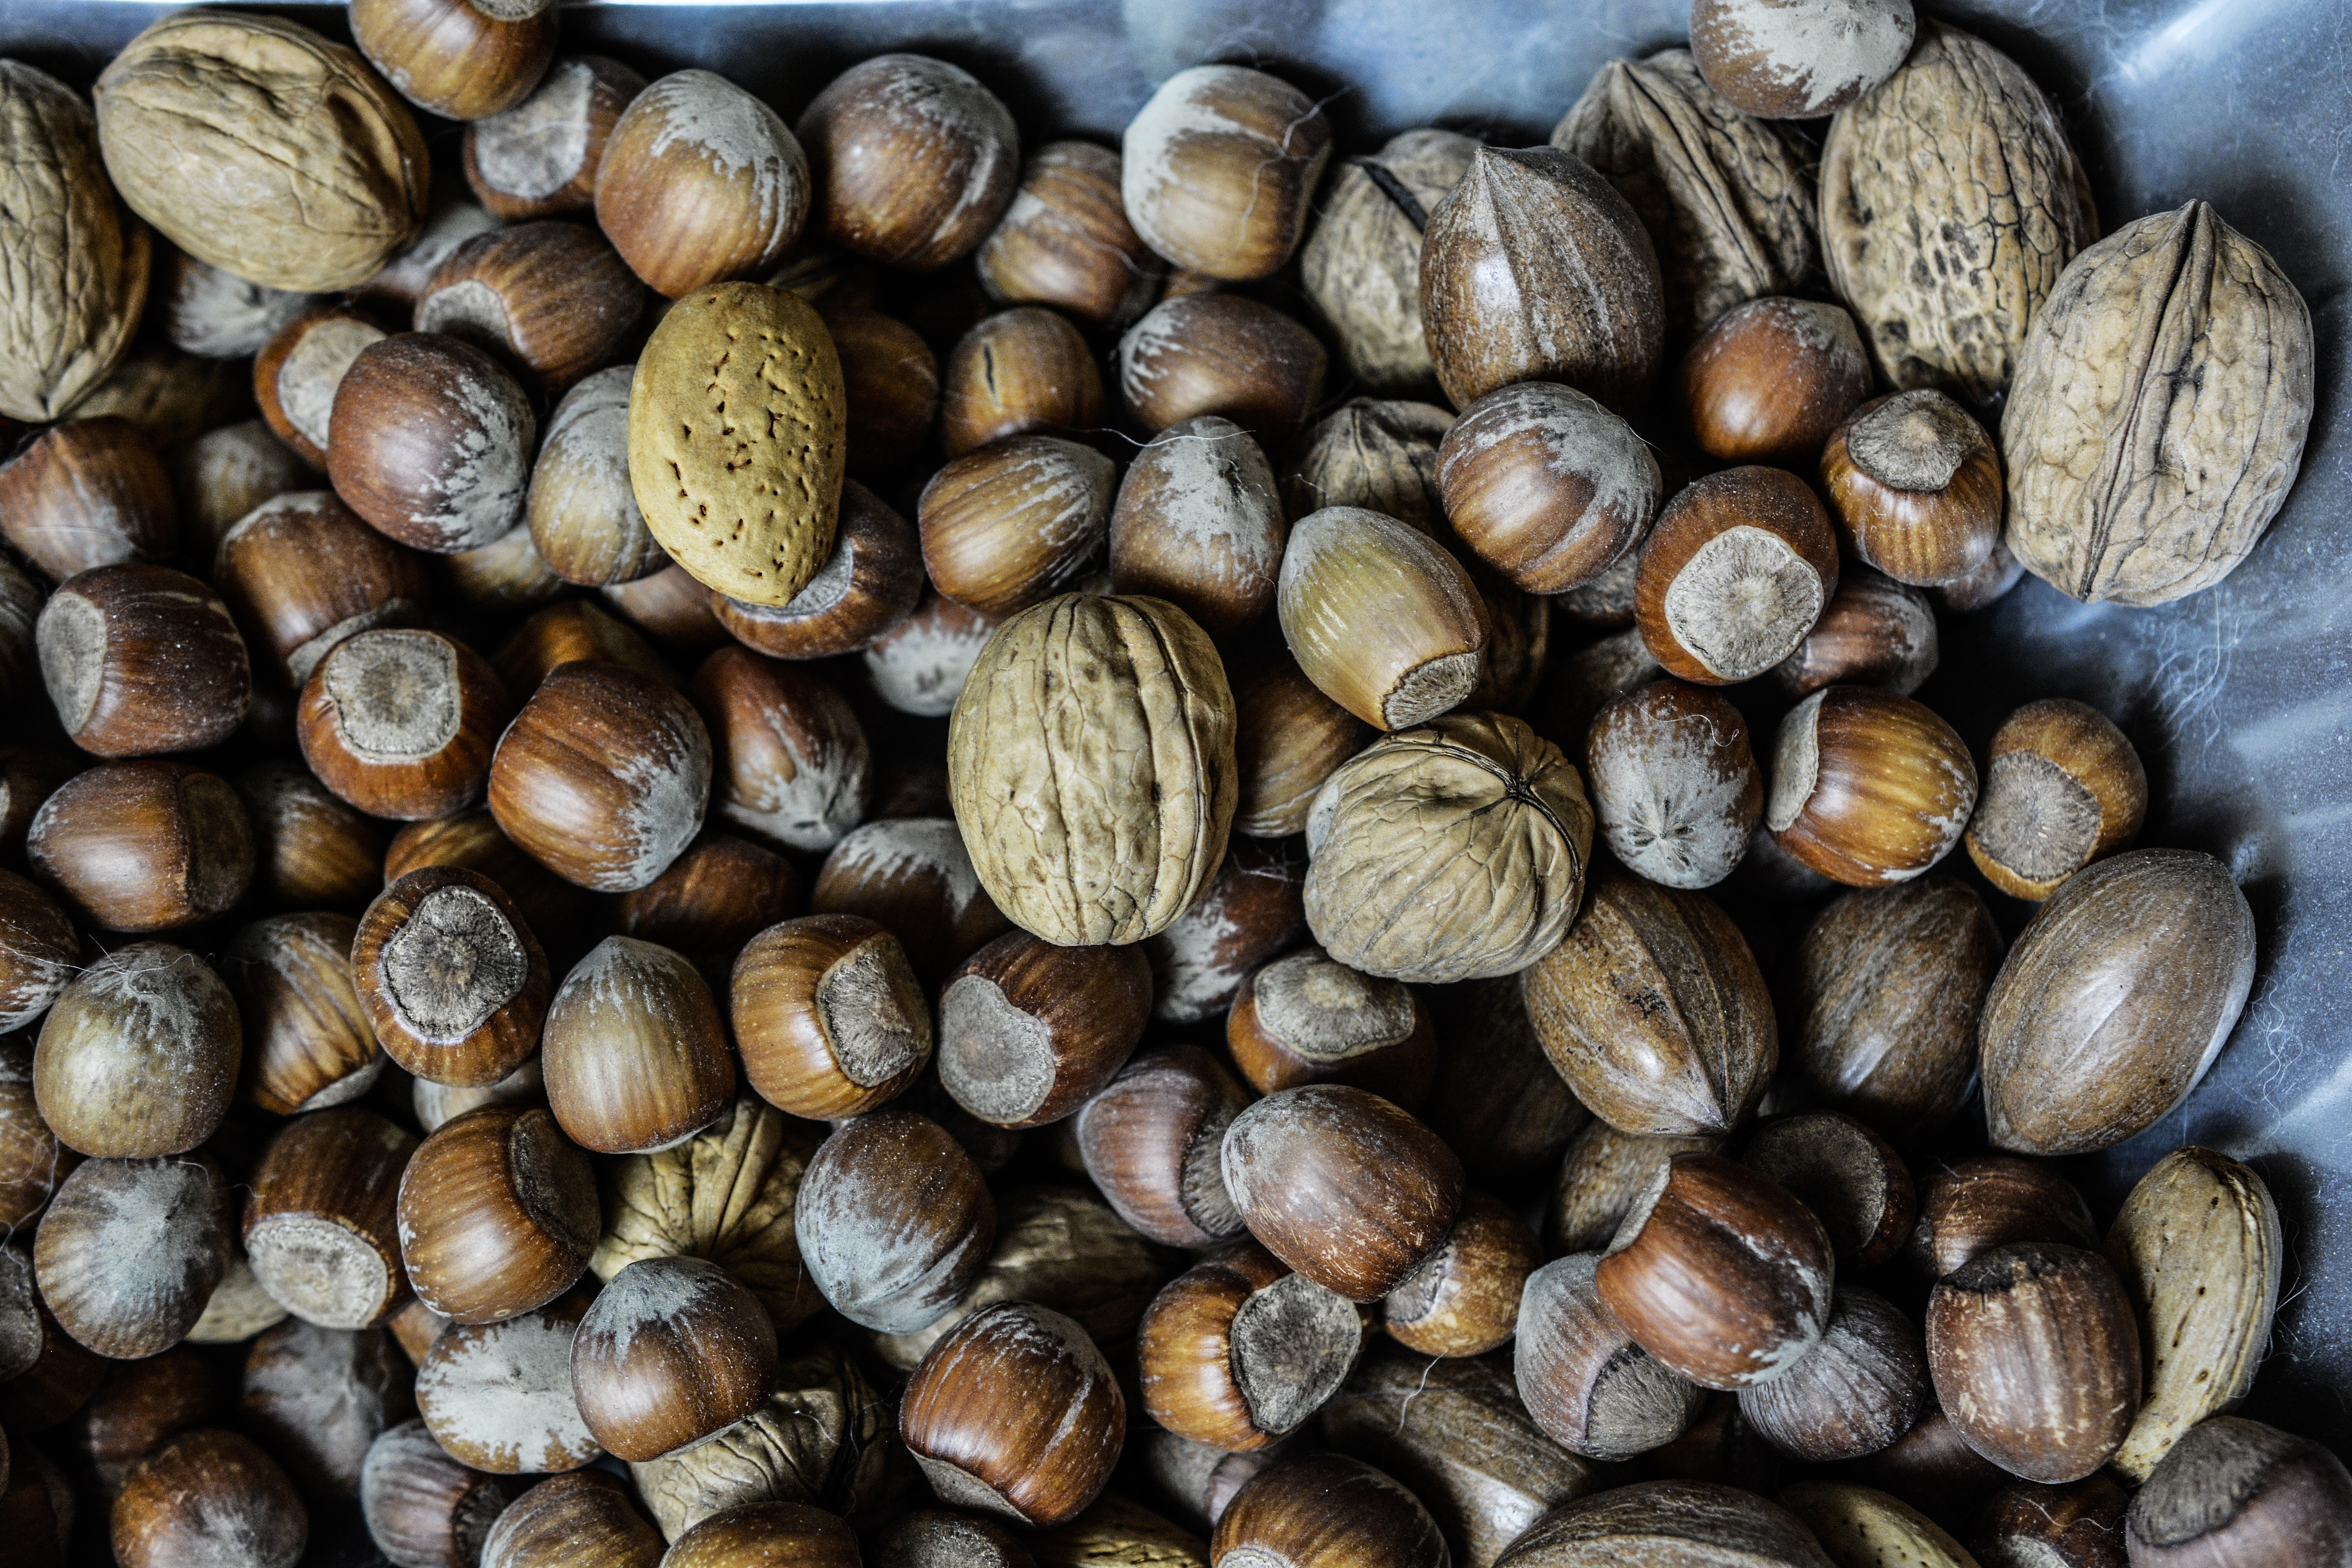
nature, pine, food, produce, natural, seafood, brown, healthy, material, almond, shell, invertebrate, clam, mussel, nuts, vegetarian, raw, cockle, hazel, escargot, nutshell, mixed, walnuts, molluscs, organic, hazelnuts, sea snail, clams oysters mussels and scallops, nuts seeds